Japanese New Zealanders

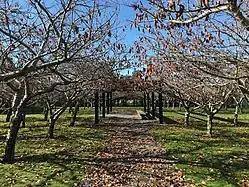
Featherston Memorial Garden

Upon Japan's entry into World War II, Japanese immigration and tourism began to slow. Japanese businesses and institutions such as the Japanese Consulate closed their doors, as hostility towards Japanese immigrants mounted. Following the bombing of Pearl Harbour, Japanese immigrants were typically imprisoned on Somes Island, or at a prisoner of war camp in Featherston. In 1942, 8,000 Japanese were interned at Featherston. Several Japanese prisoners of war were killed or wounded in skirmishes at these camps. A strike against forced labour at Featherston on 25 February 1943 resulted in the deaths of 48 Japanese prisoners and one guard. A joint memorial garden between Japan and New Zealand now stands at the site.